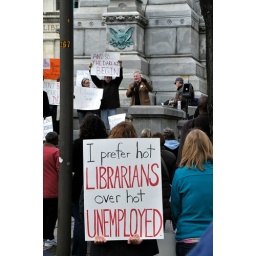
Crowd and sign shot of rally participants in support of restoring the library cuts in Erie County.